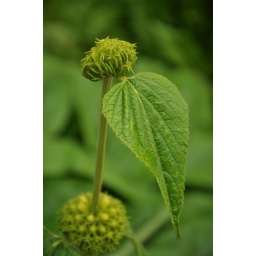
green and yellow and growing all over [30-365]